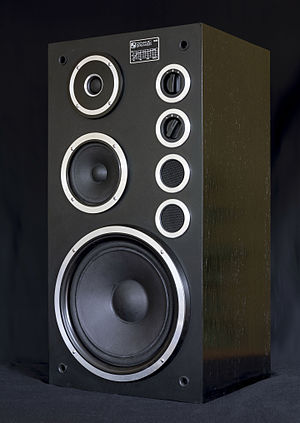
Højttaler
En højttaler til afspilning af musik
En højttaler er en transducer, som omsætter et vekslende signal af elektrisk energi til lyd.